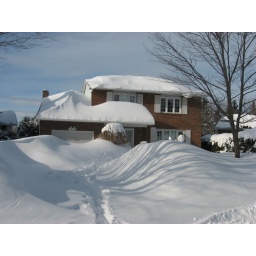
This is my house from the street. There's a car in this driveway. I swear.